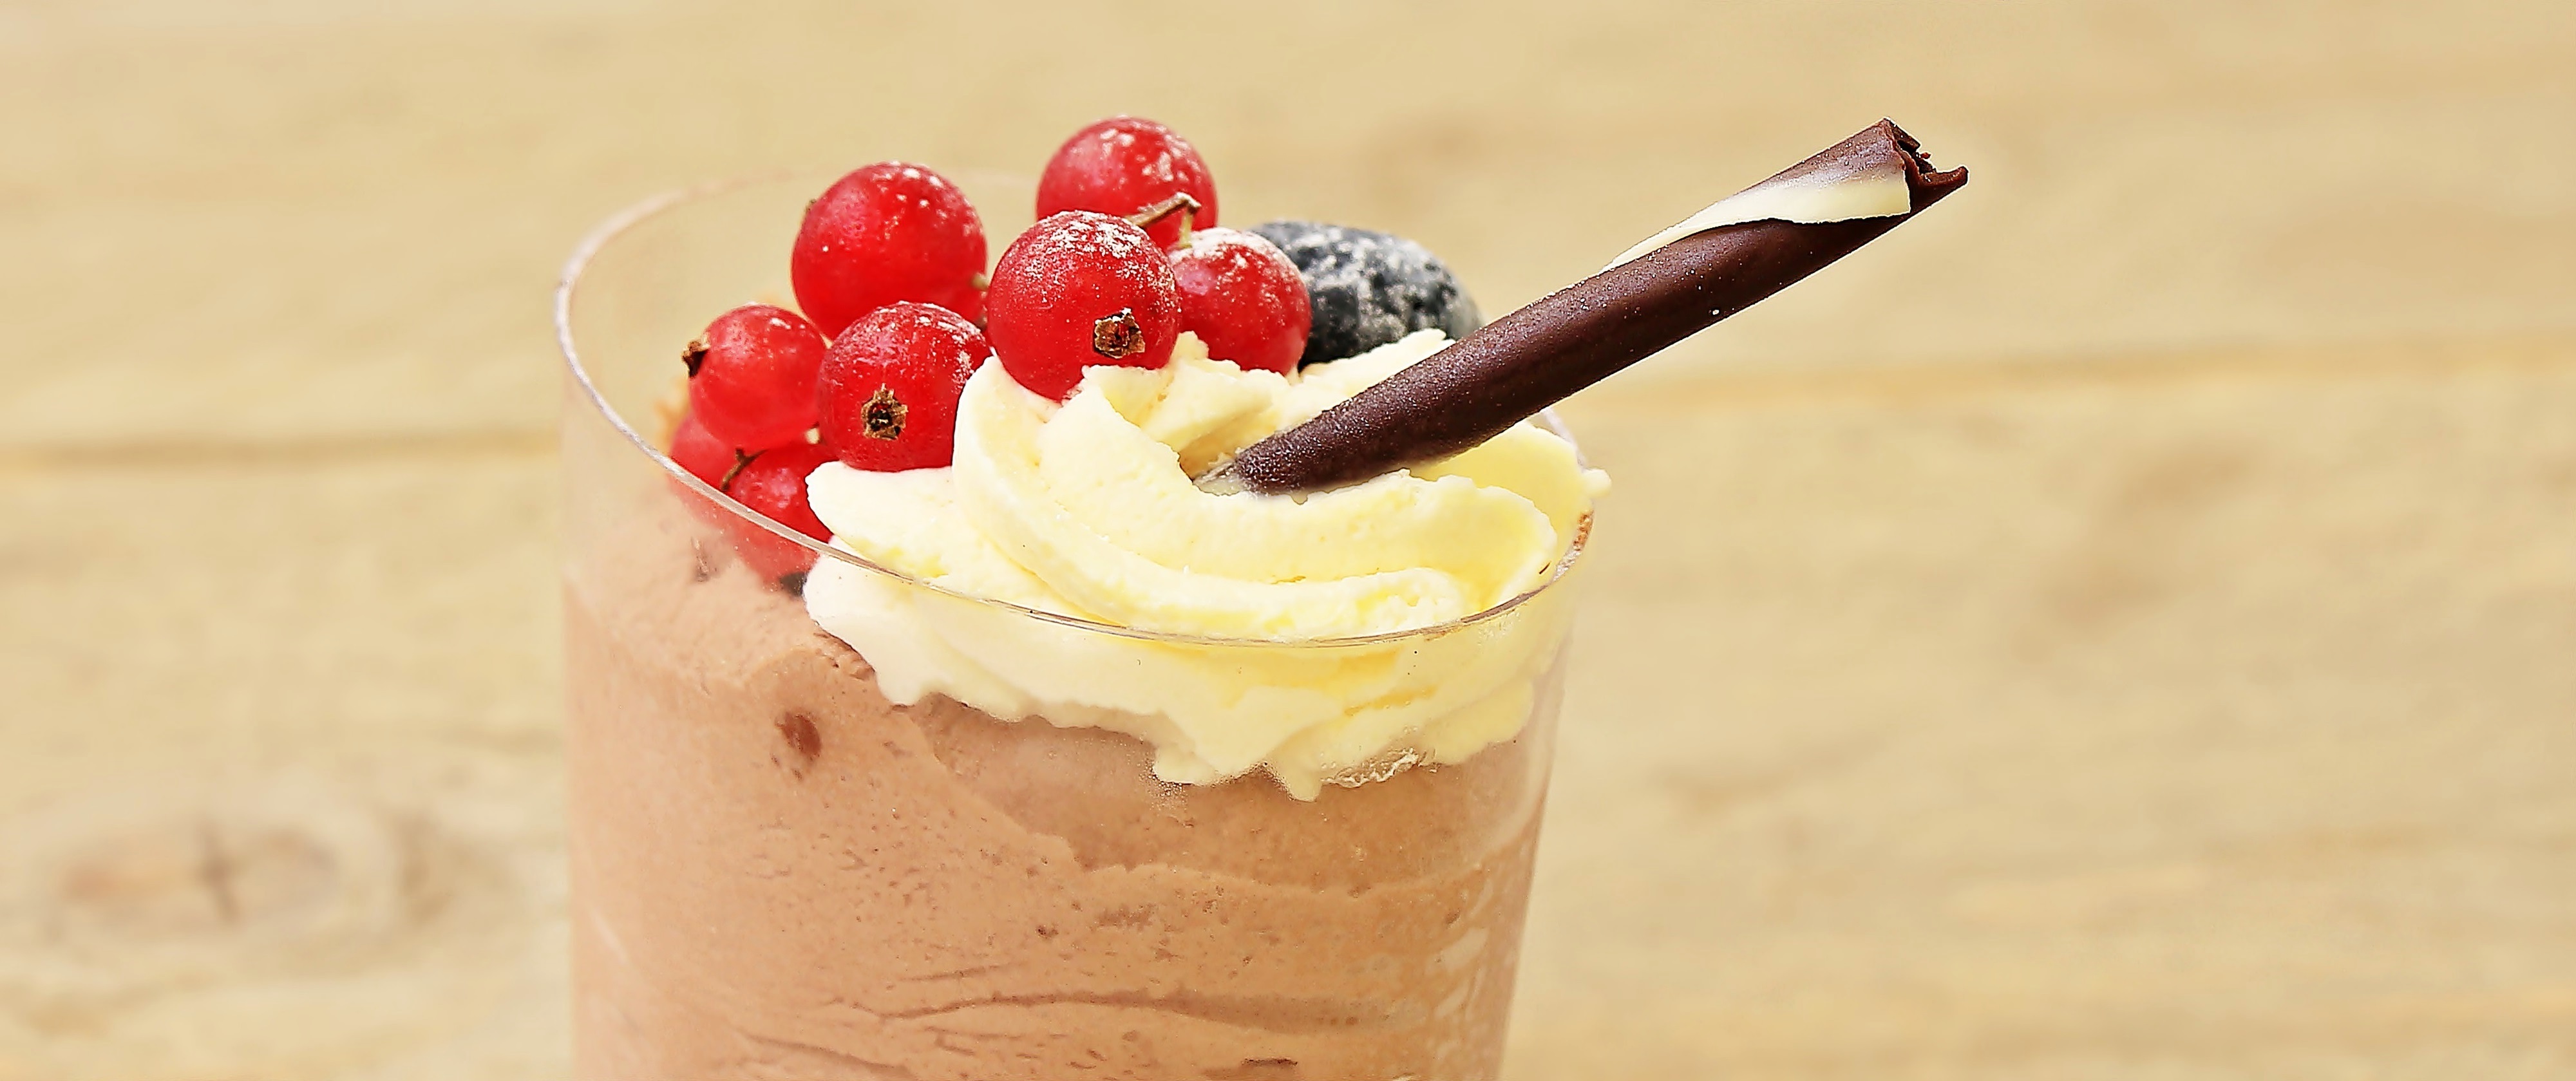
fruit, sweet, dark, food, red, produce, drink, ice cream, dessert, cream, delicious, dairy product, smoothie, chocolate chip cookie, sweet dish, whipped cream, benefit from, flavor, milkshake, sweet food, parfait, currants, chocolate cream, marmar, obstdeko, chocolate roll